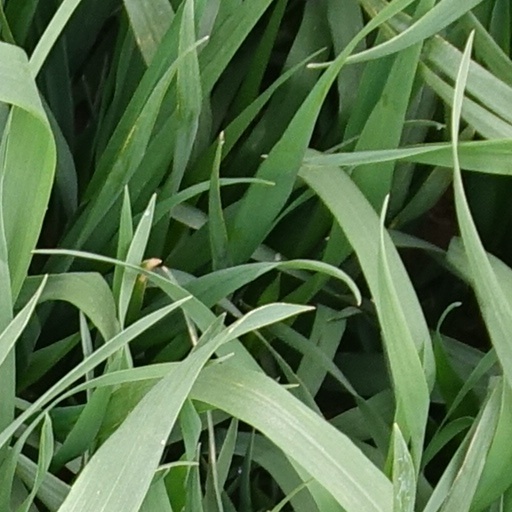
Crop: wheat